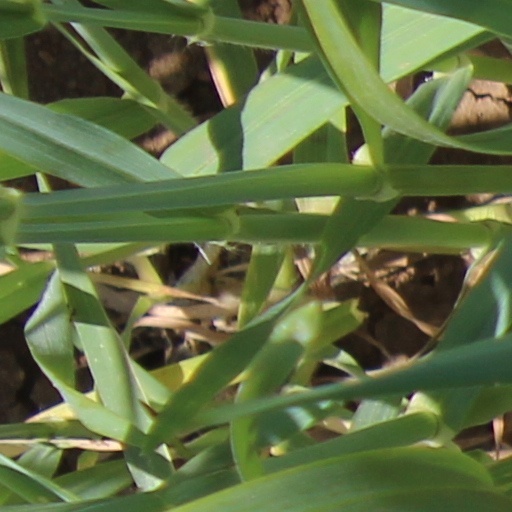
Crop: wheat